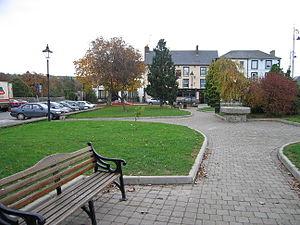
Bunclody-Carrickduff est une ville du comté de Carlow et de Wexford en République d'Irlande.